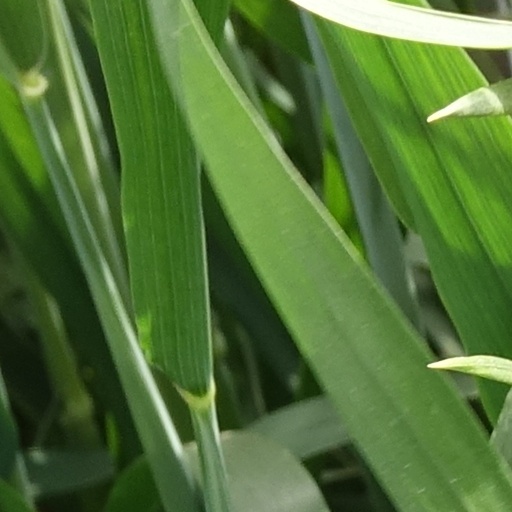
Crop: wheat